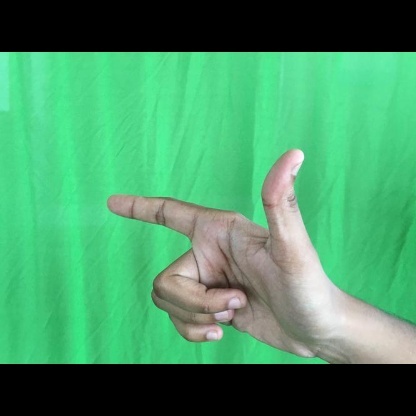
Mudra: Chandrakala